Walter Hines Page

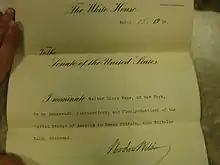
Page's UK Ambassador nomination

In March 1913, Page was appointed United States ambassador to Great Britain by President Woodrow Wilson. In August 1915, Page's daughter, Katharine, wed Boston-based architect Charles Greely Loring in a ceremony at St James's Palace in London.